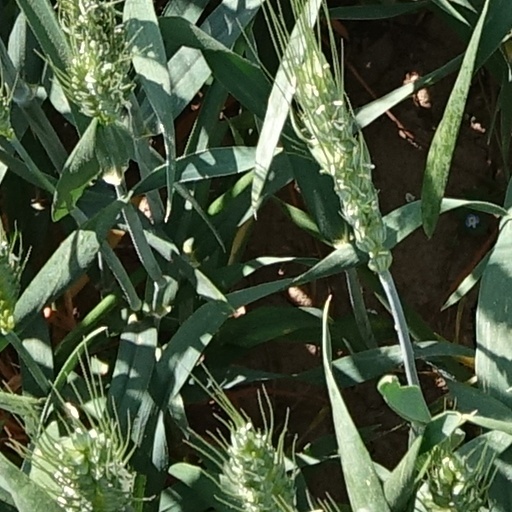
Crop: wheat